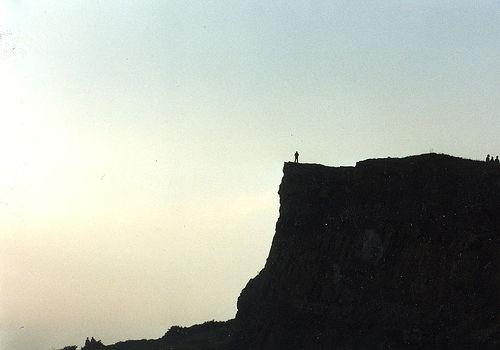
Weather: sun or clear